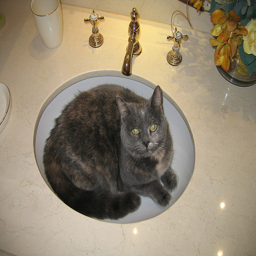
A gray cat laying in the bathroom sink.
A cat sitting in the sink of a bathroom
An adult cat laying in a bathroom sink.
A gray cat sleeping inside of a glass bowl.
A CAT IS LYING IN THE BATHROOM SINK